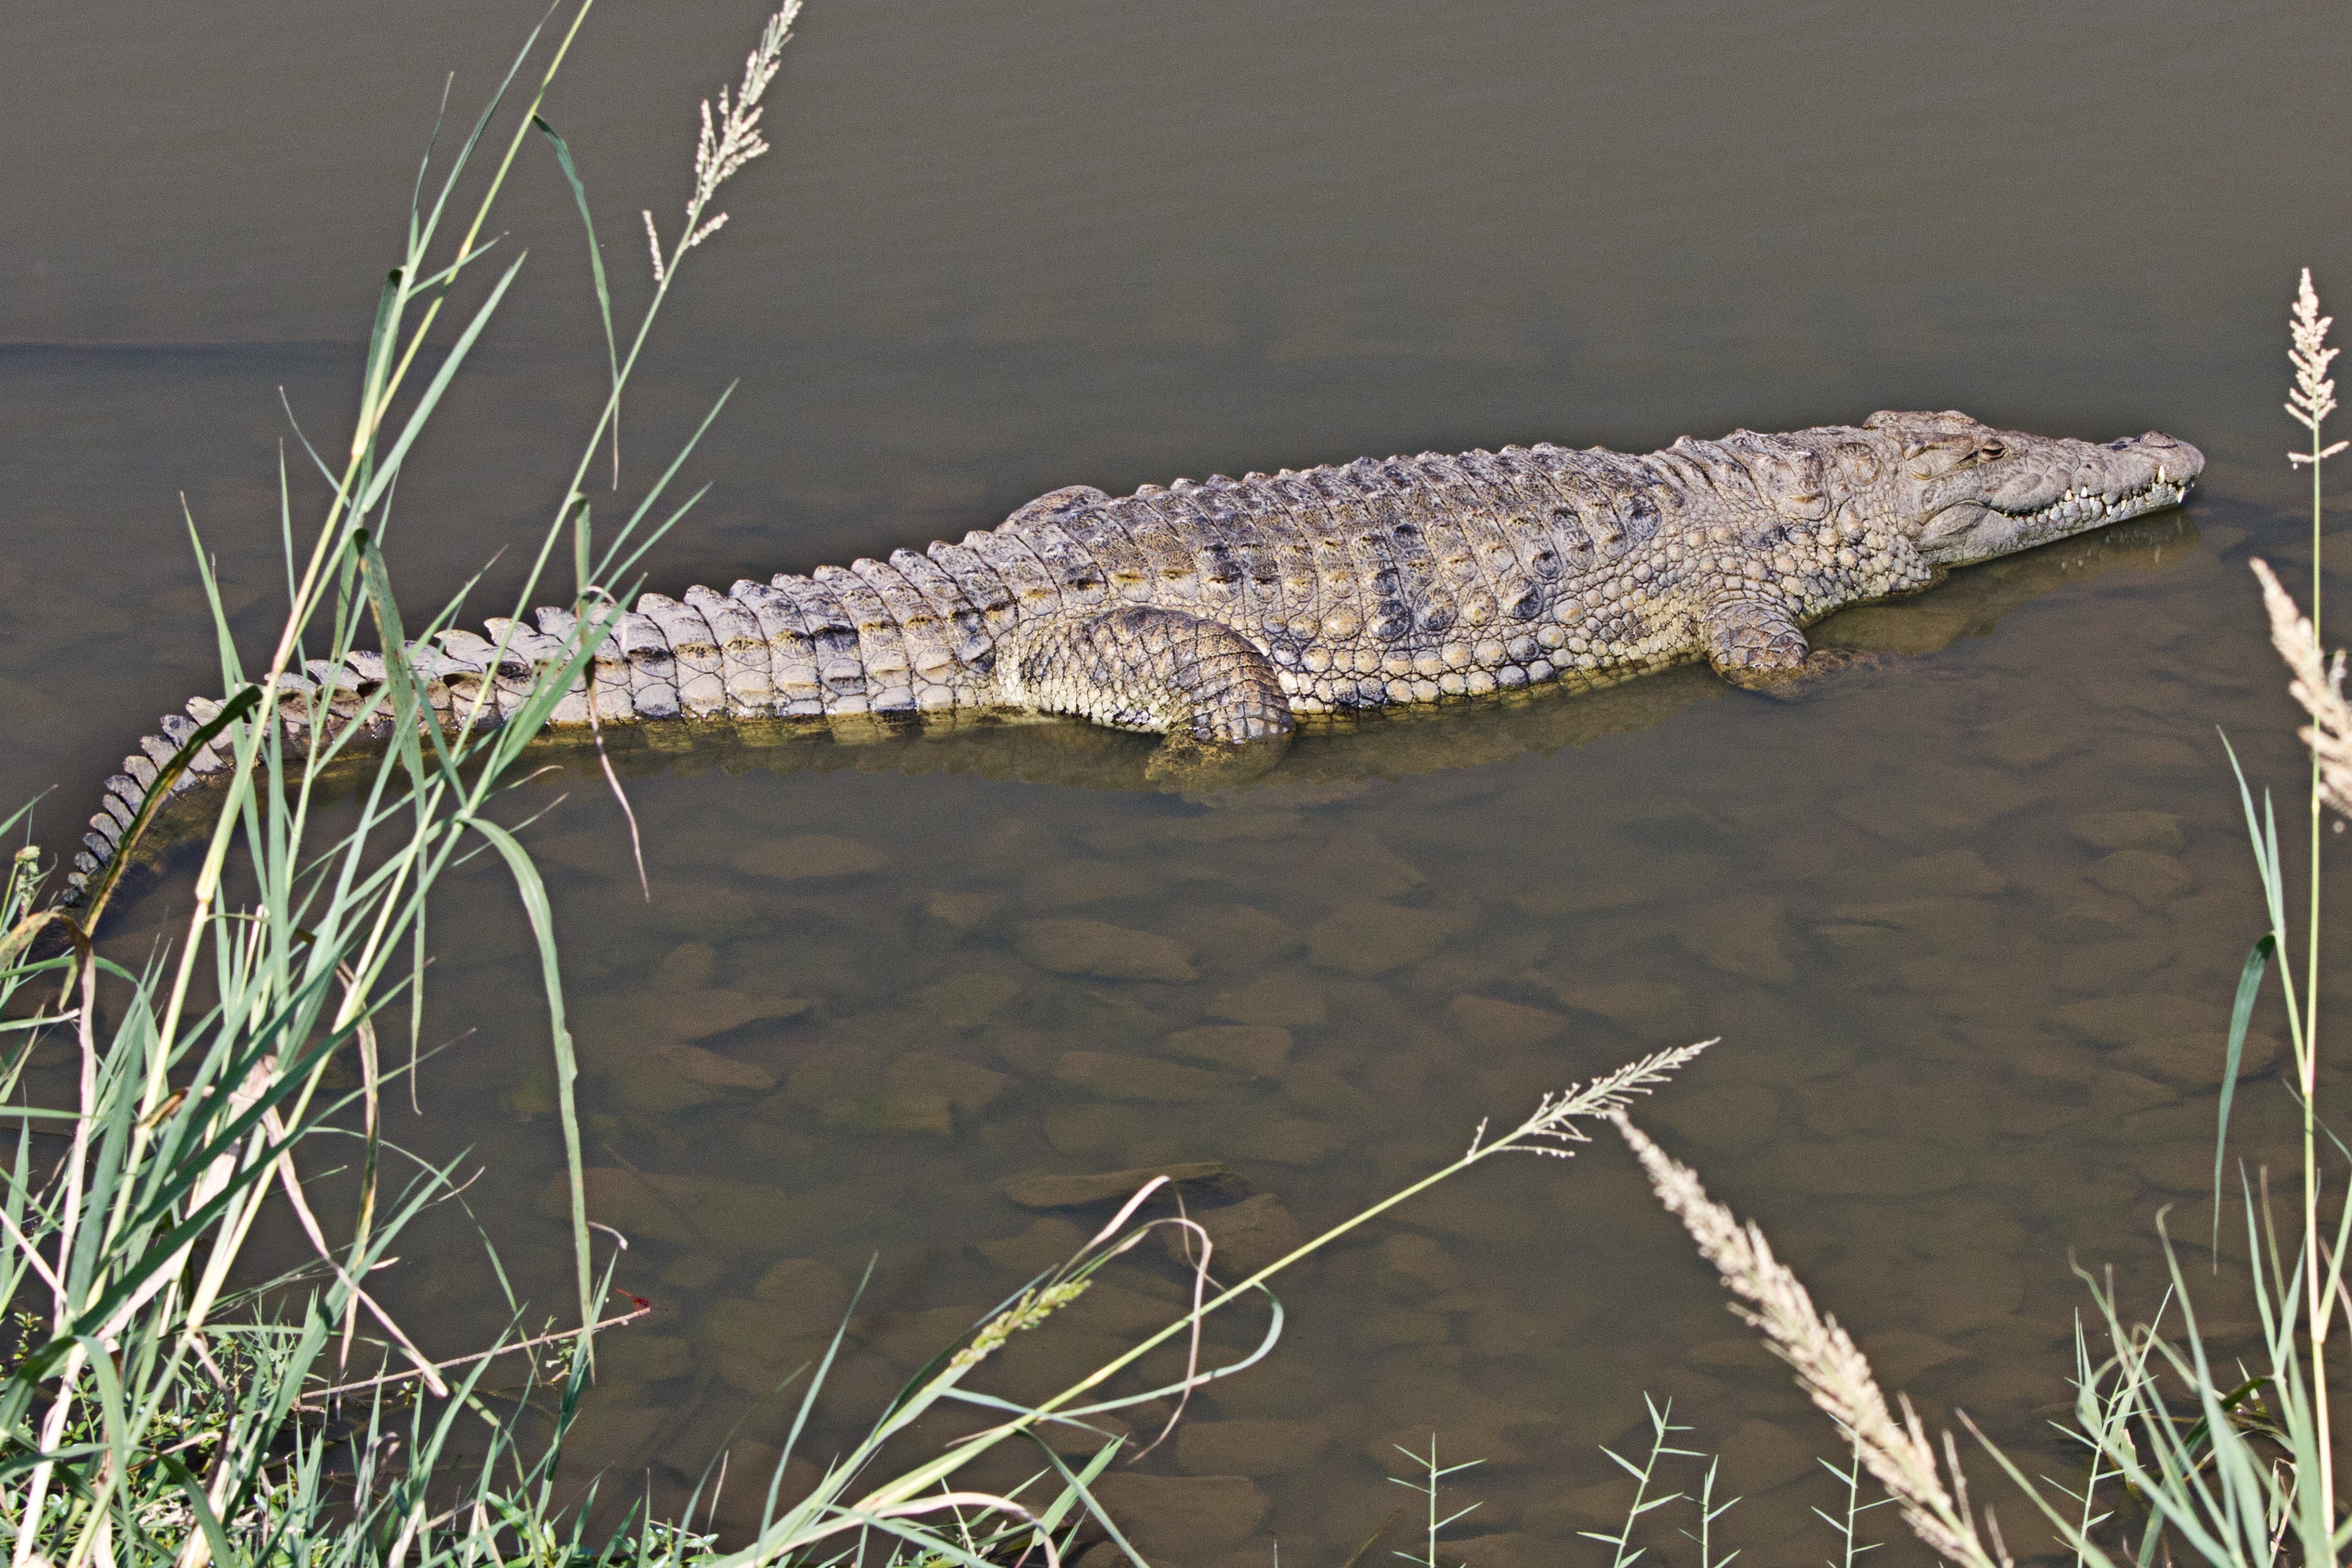
branch, wildlife, reptile, amphibian, fauna, crocodile, alligator, vertebrate, crocodilia, grass family, nile crocodile